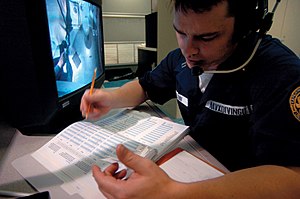
Psykometri (psykologi)
En person udfører en psykometrisk test
Psykometri er betegnelsen for den videnskabsgren, der beskæftiger sig med generelle teoretiske og metodologiske principper ved måling af mentale egenskaber og tilstande hos det enkelte individ. Det kan f.eks. være personens intelligensniveau, personlighedstræk, hukommelsesspændvidde m.v.